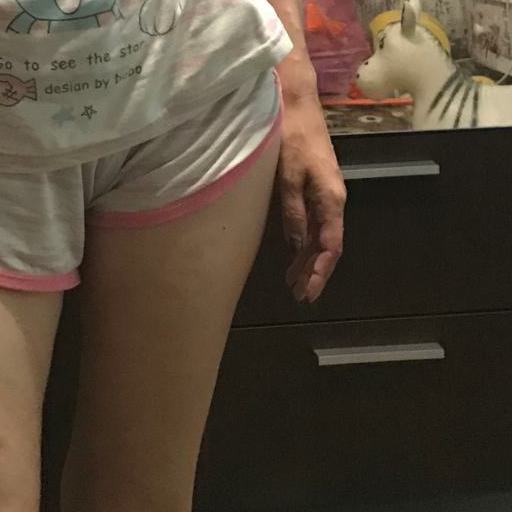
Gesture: no_gesture